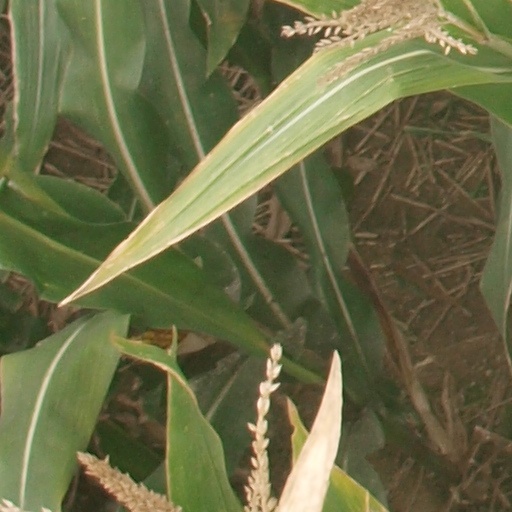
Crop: maize; corn